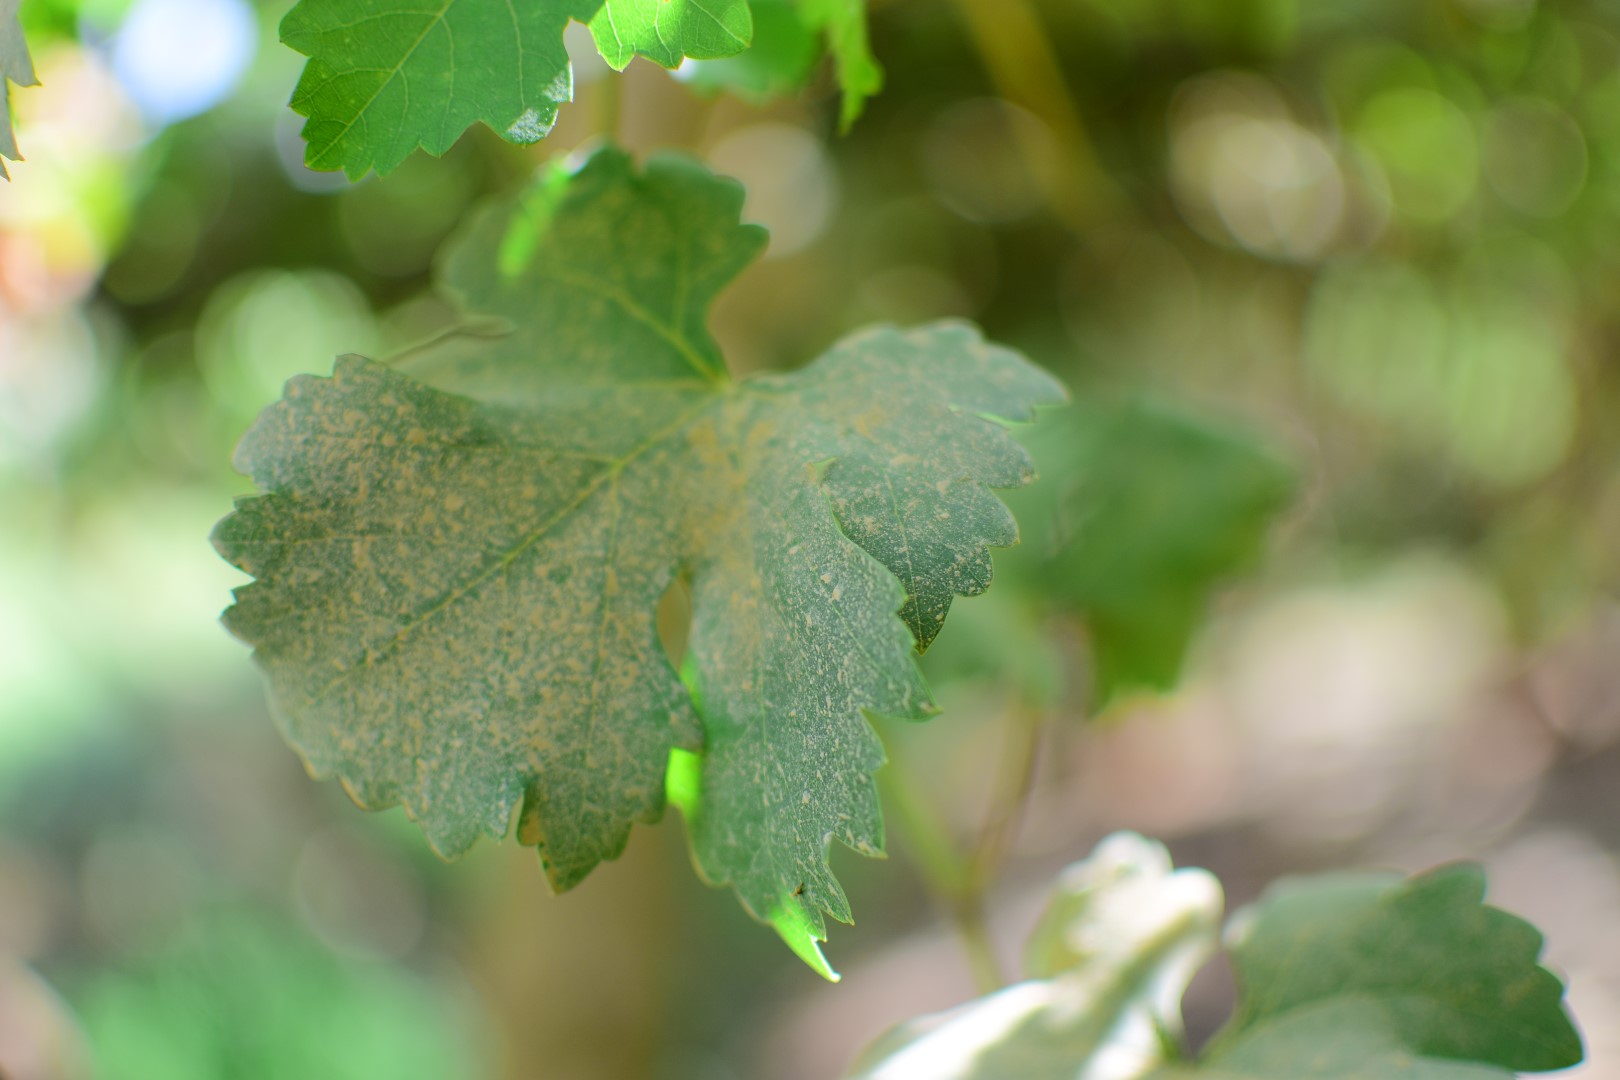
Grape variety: Shdah